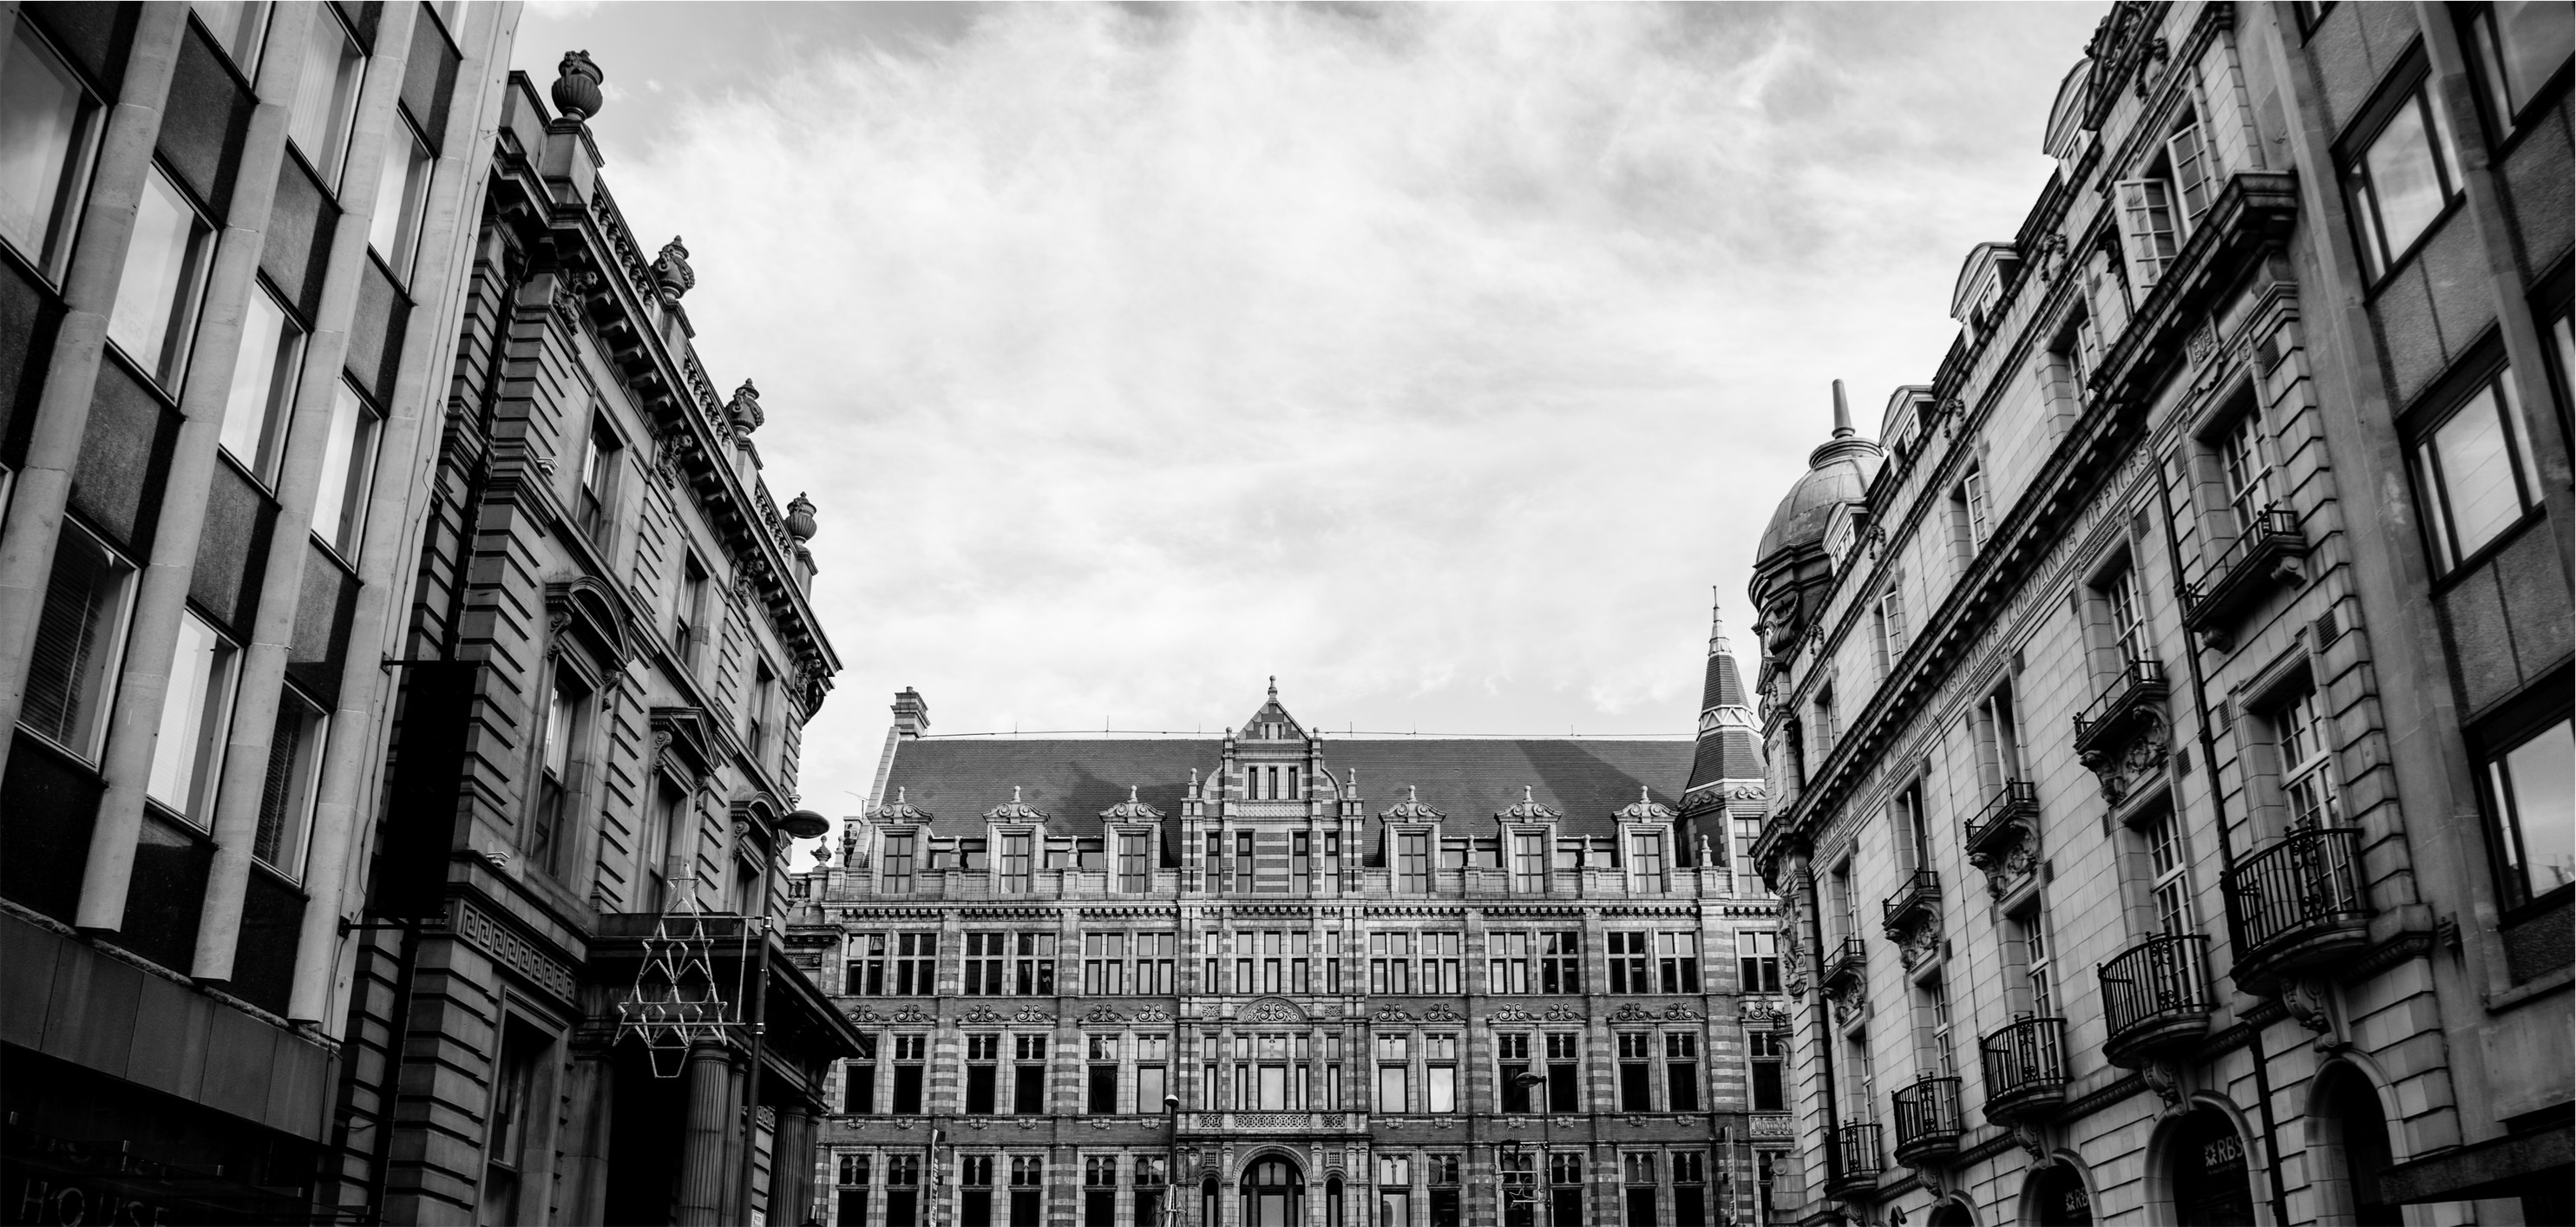
black and white, architecture, road, street, city, skyscraper, cityscape, downtown, facade, monochrome, buildings, windows, infrastructure, balconies, metropolis, neighbourhood, urban area, monochrome photography, human settlement